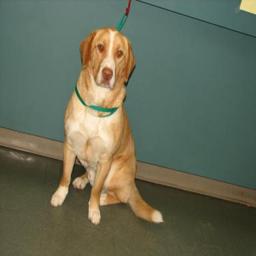
Animal: dogs